USNS Comfort

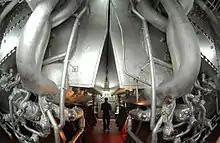
USNS "Comfort"s engine room

"Comfort" began deployment from Norfolk, Virginia, to New York Harbor on 28 March to help deal with the impact of the COVID-19 pandemic. "Comfort" arrived in New York on 30 March 2020. Initially, her mission was to treat patients who did not have the virus, freeing up land-based hospitals to focus on patients with COVID-19. But later half of the ship's 1000 beds were removed so that she could isolate and treat coronavirus patients. On 6 April 2020, COVID-19 patients were allowed onto the ship. One day later, the Navy announced that one crew member aboard "Comfort" had tested positive for the coronavirus and that several other crew members were put into isolation.